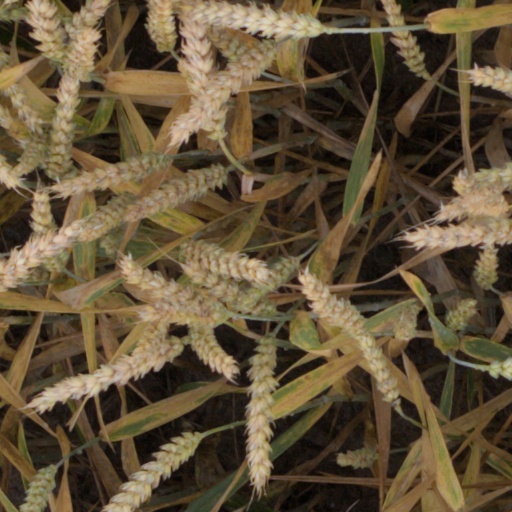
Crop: wheat